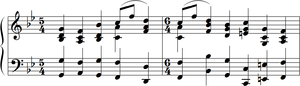
Une mesure à cinq temps est une mesure dont le numérateur est cinq, ce qui indique qu'il y a cinq unités de durée dans la mesure Elle peut se présenter sous deux formes :